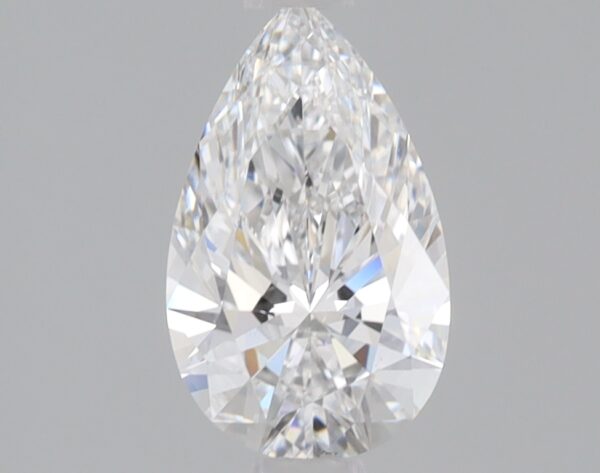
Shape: pear
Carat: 0.82
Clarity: VS1
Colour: E
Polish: EX
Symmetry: EX
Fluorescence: NONE
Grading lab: IGI
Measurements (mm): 8.61 x 5.23 x 3.2